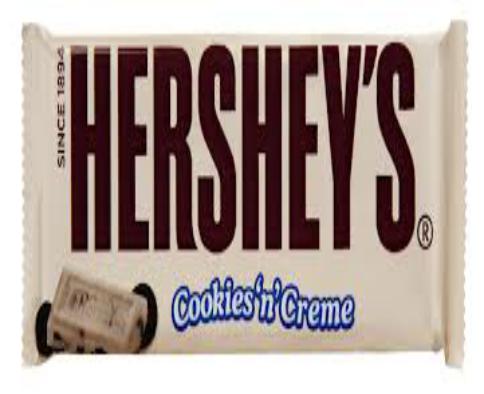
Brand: Hershey's Cookies 'n' Creme
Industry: Food